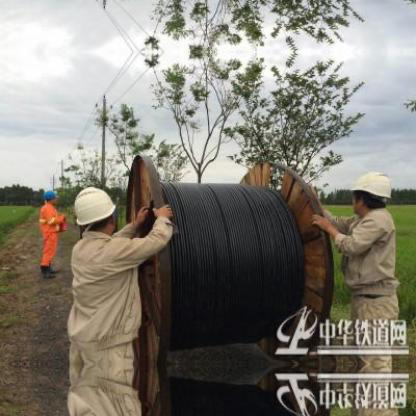
Objects in the image:
label: helmet
label: helmet
label: helmet
label: person
label: person
label: person
label: person
label: person